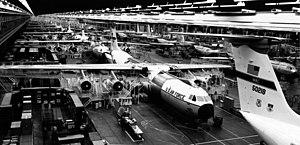
Le Lockheed C-141 Starlifter est un avion de transport militaire stratégique et tactique fabriqué par le constructeur aéronautique américain Lockheed dans les années 1960.